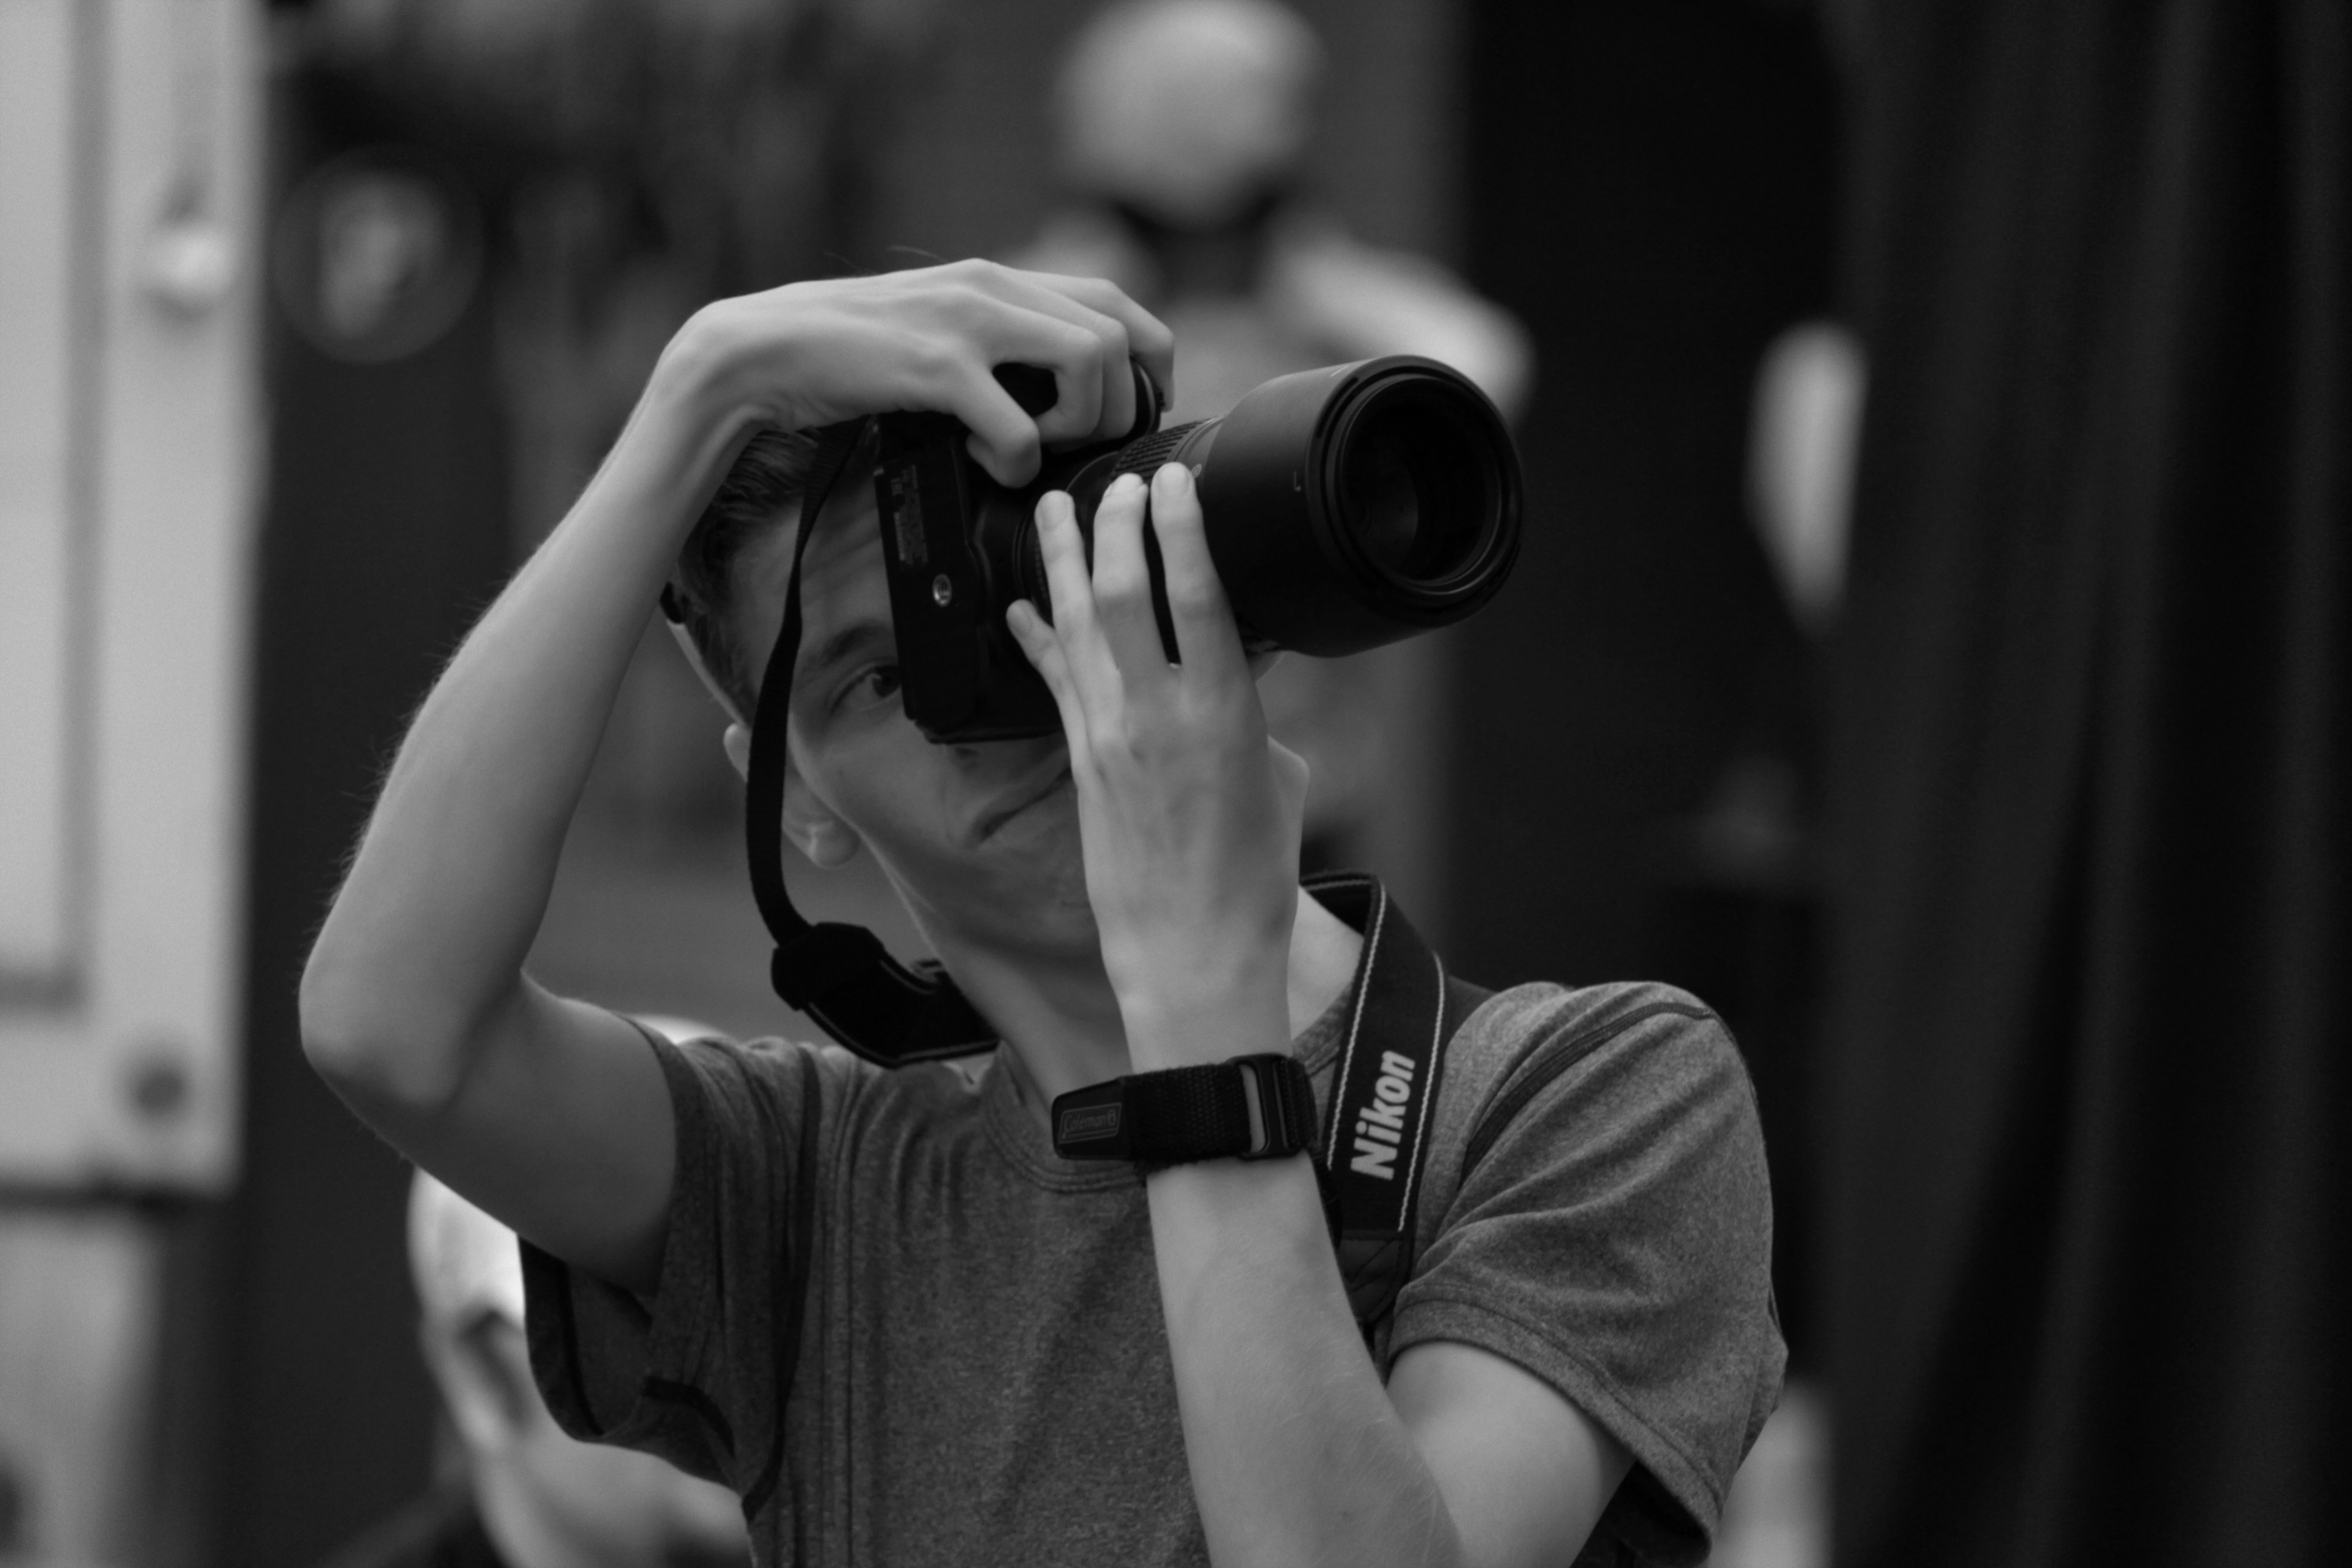
man, person, black and white, white, street, camera, photography, downtown, summer, male, guy, black, monochrome, performance art, streetphotography, bw, blackandwhite, canada, singing, photograph, britishcolumbia, bc, okanagan, contrasts, kelowna, blockparty, focuses, entertainment, monochrome photography, film noir